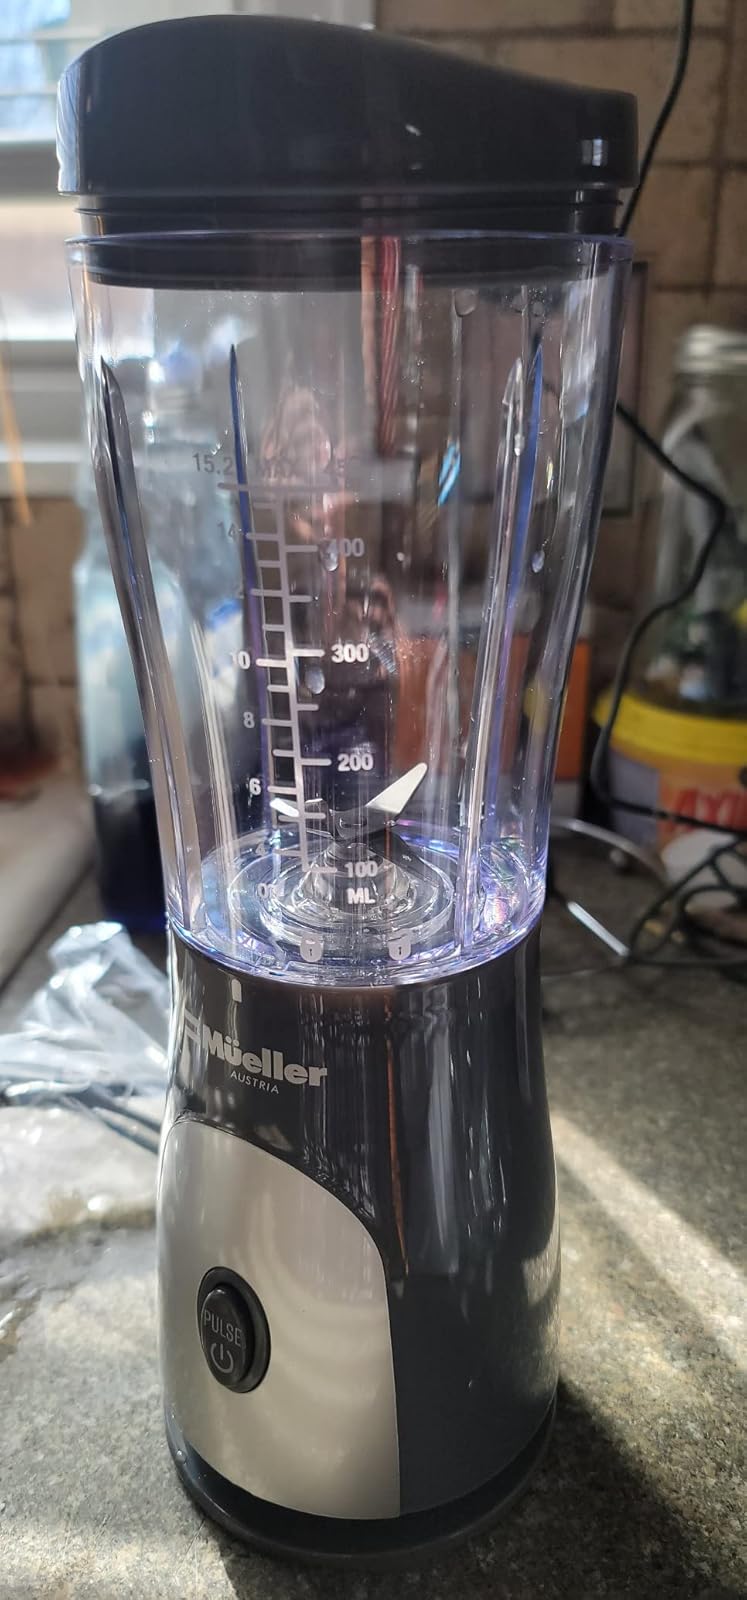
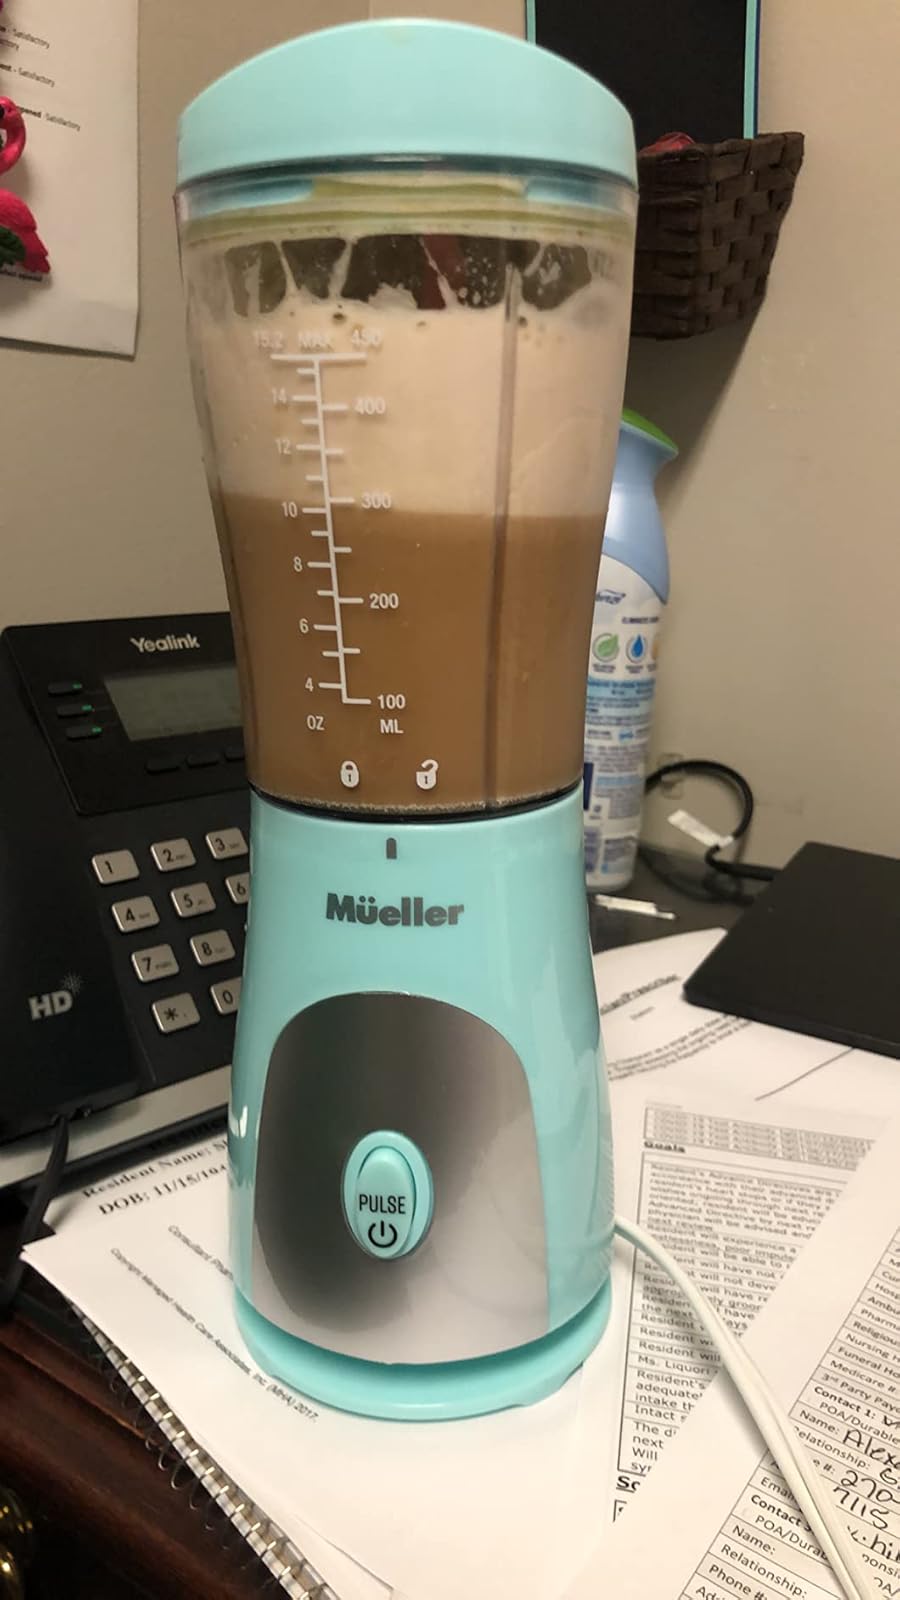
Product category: items_blender
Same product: no